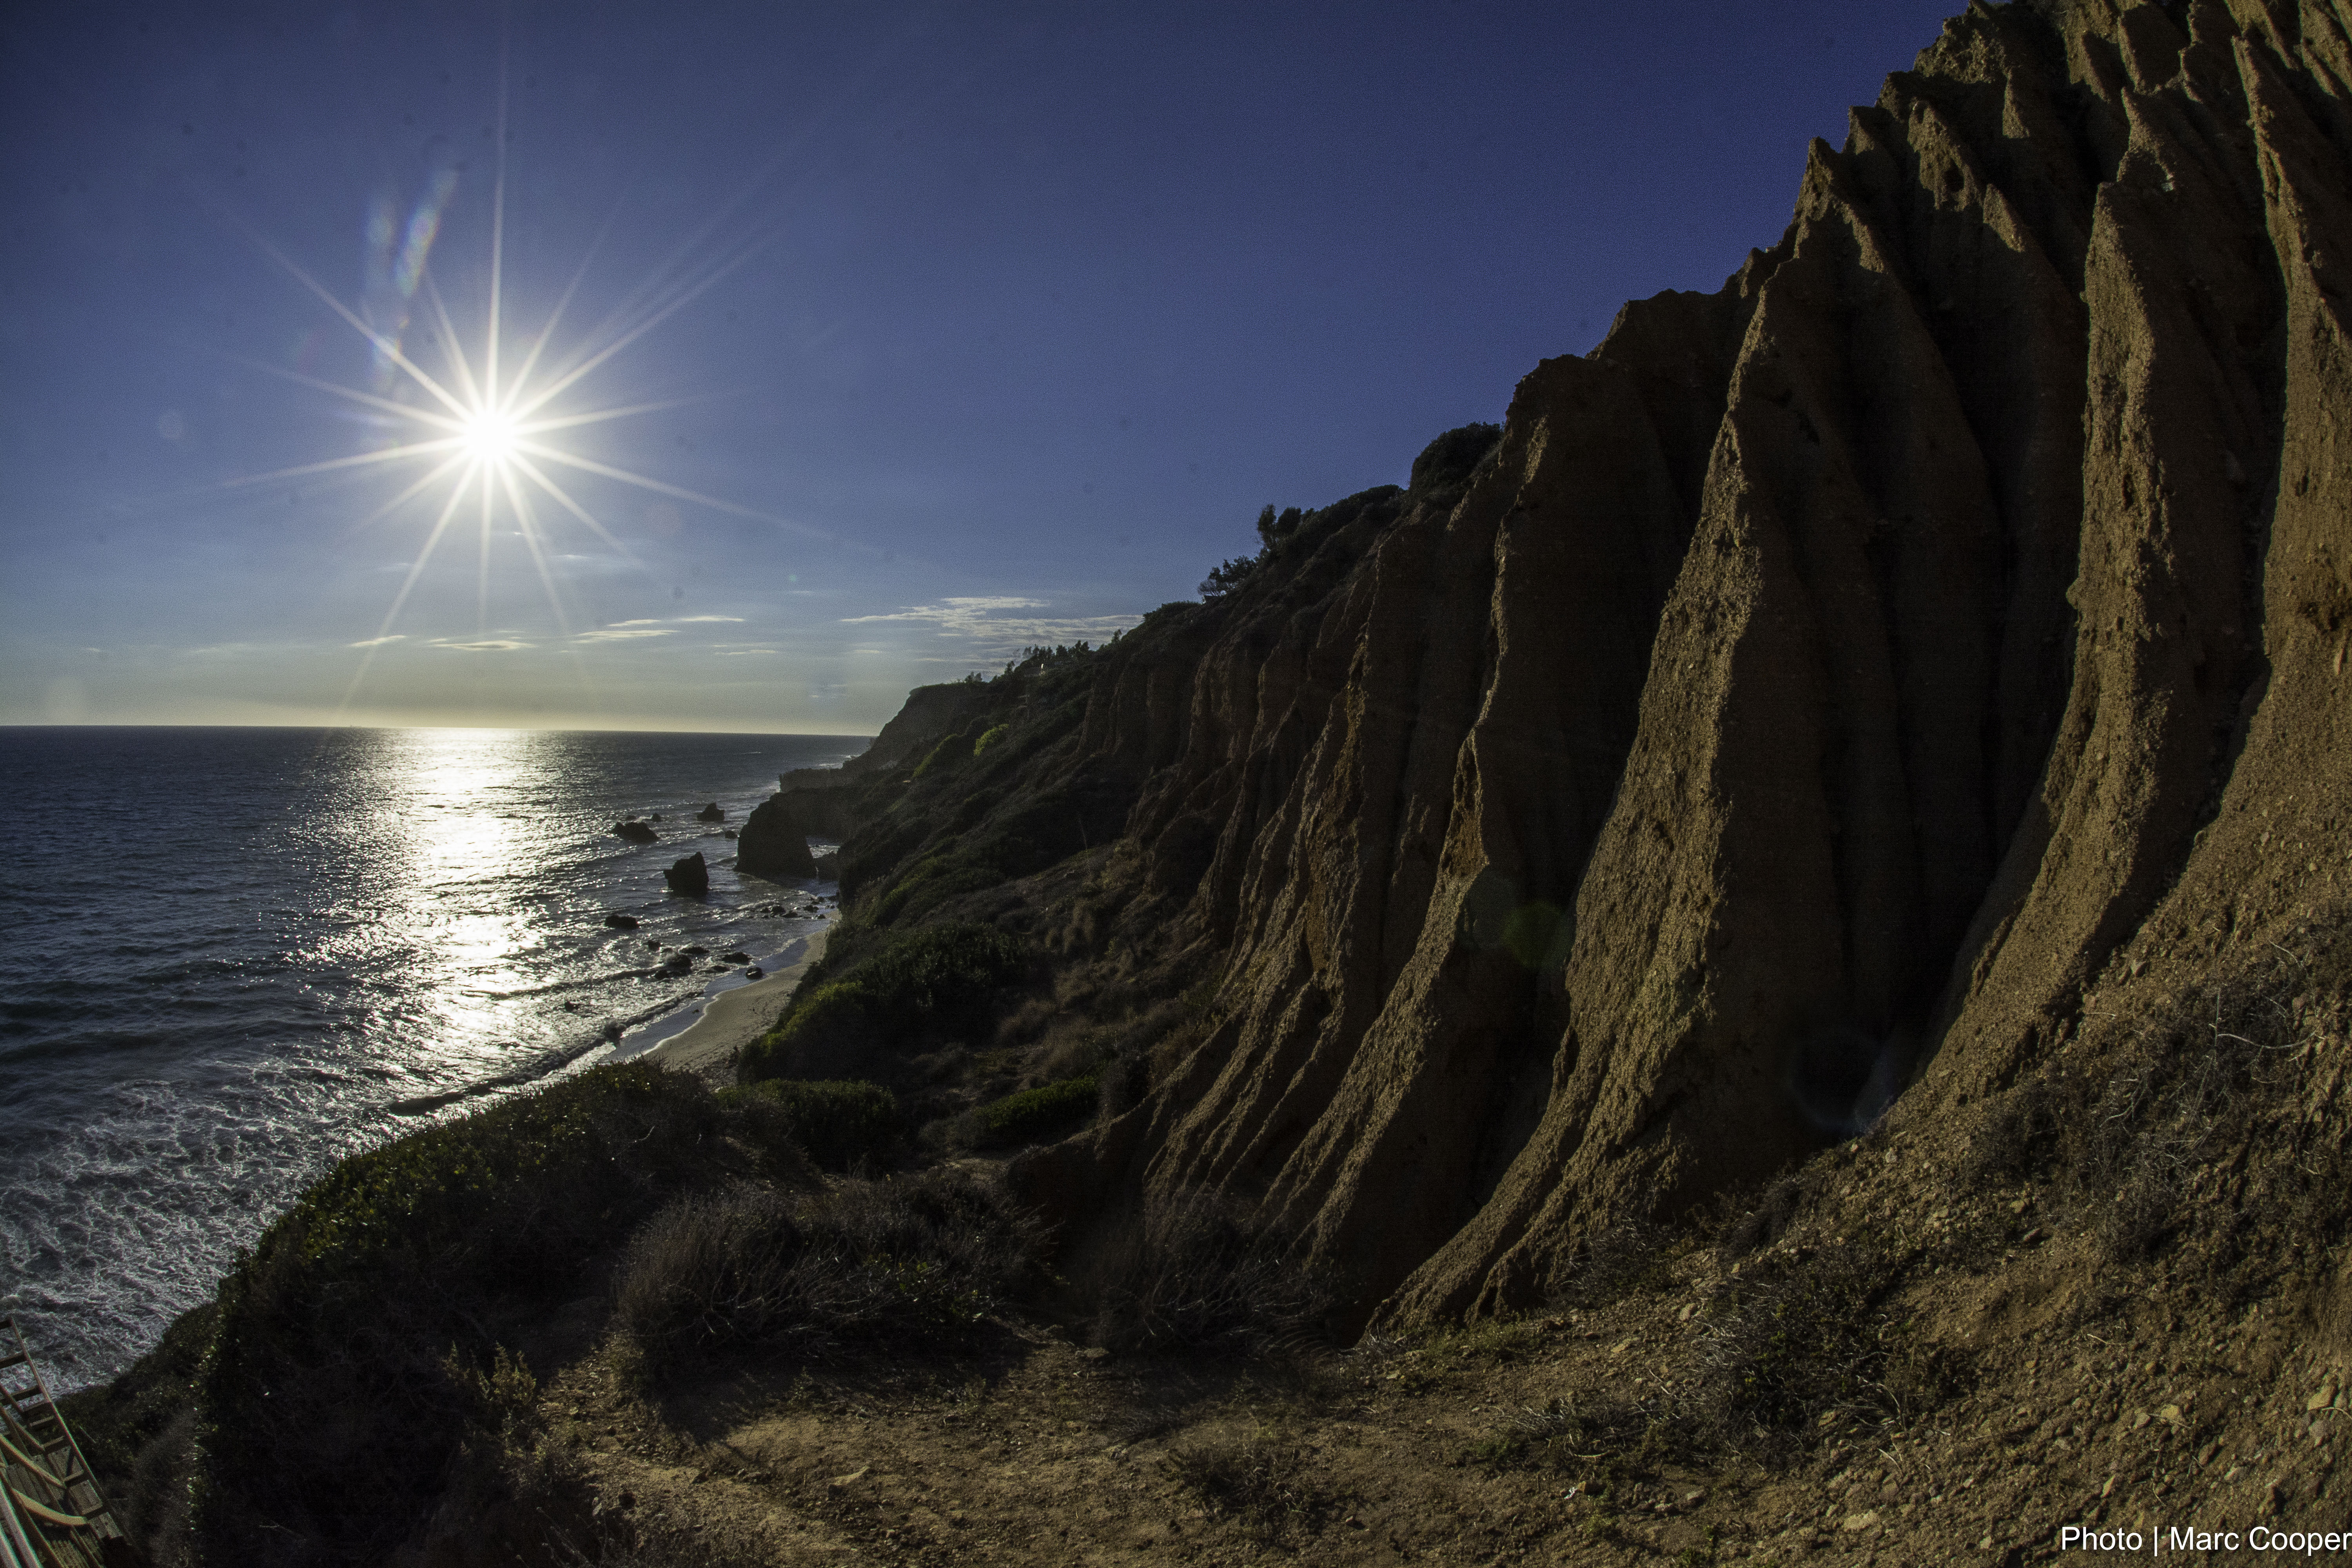
beach, landscape, sea, coast, nature, rock, ocean, horizon, mountain, sunlight, shore, wave, formation, cliff, terrain, cool image, geology, elmatadorstatebeach, i, cape, landform, geographical feature